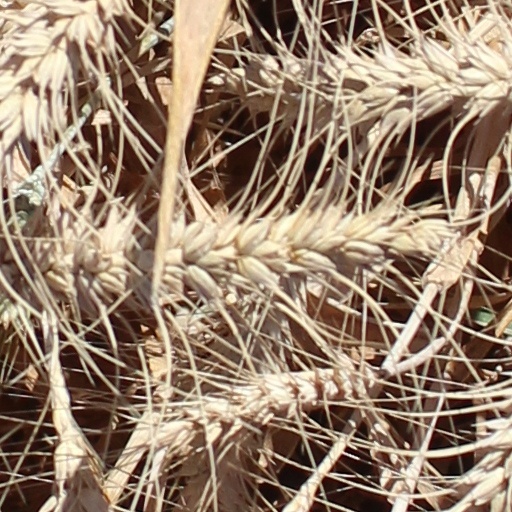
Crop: wheat